Michael Young (industrial designer)

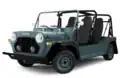
"MOKE" recreational vehicle designed by Young

In 2012, Young was approached by Chery subsidiary MOKE International to design a 21st-century version of the Moke (styled MOKE). Young has said he considered this project a "call of duty". In 2018 Young re-engineered a continuation model, which is also used as the basis for the Electric Moke.